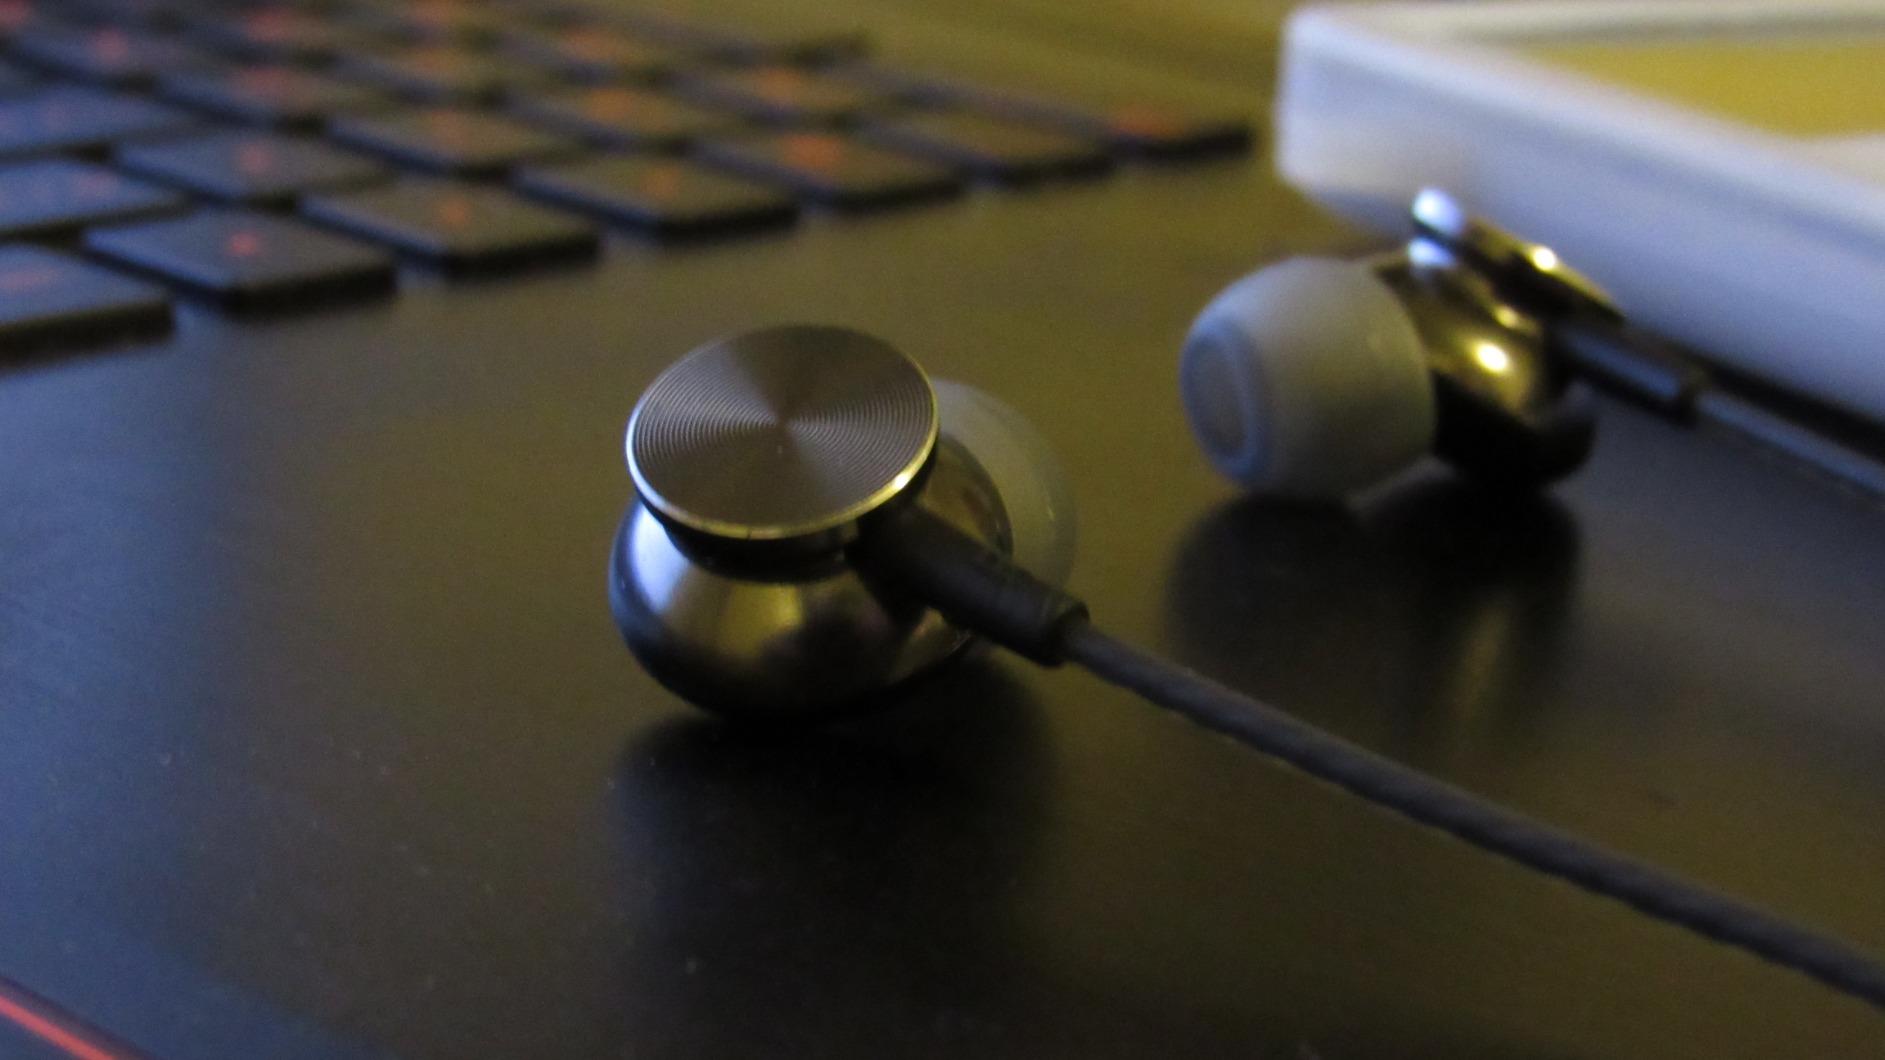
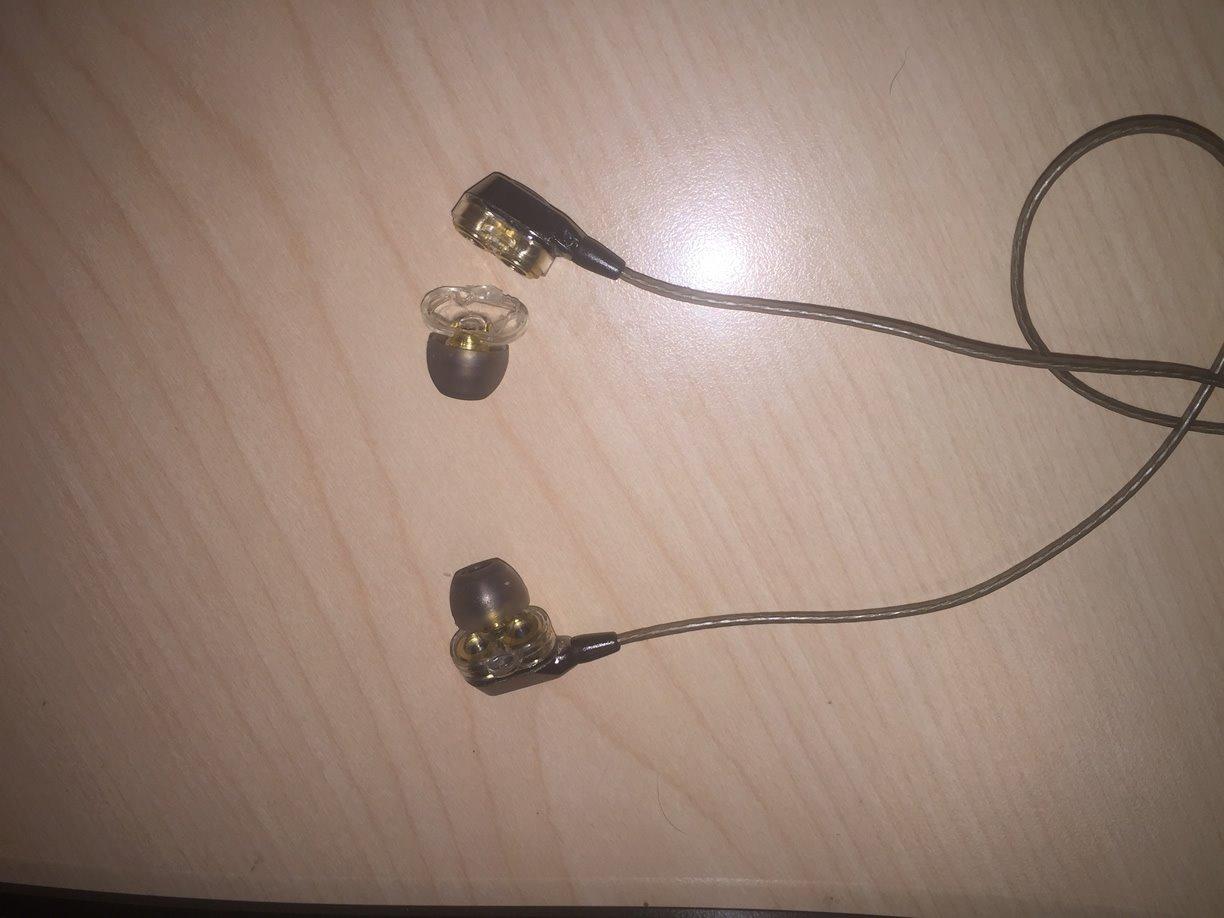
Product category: headphones
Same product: no